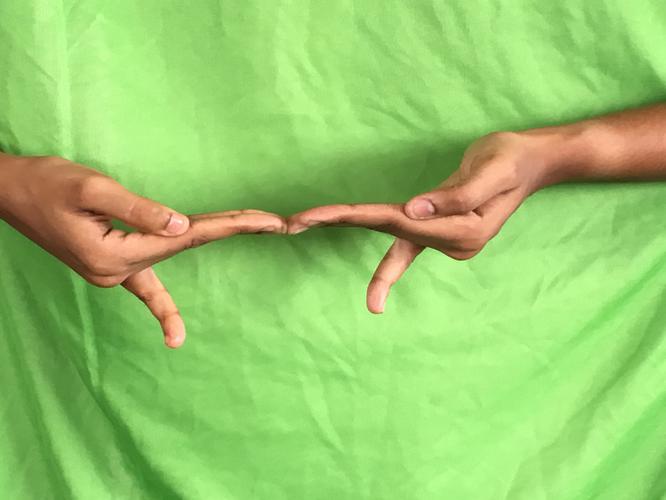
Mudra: Khatva
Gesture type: double_hand